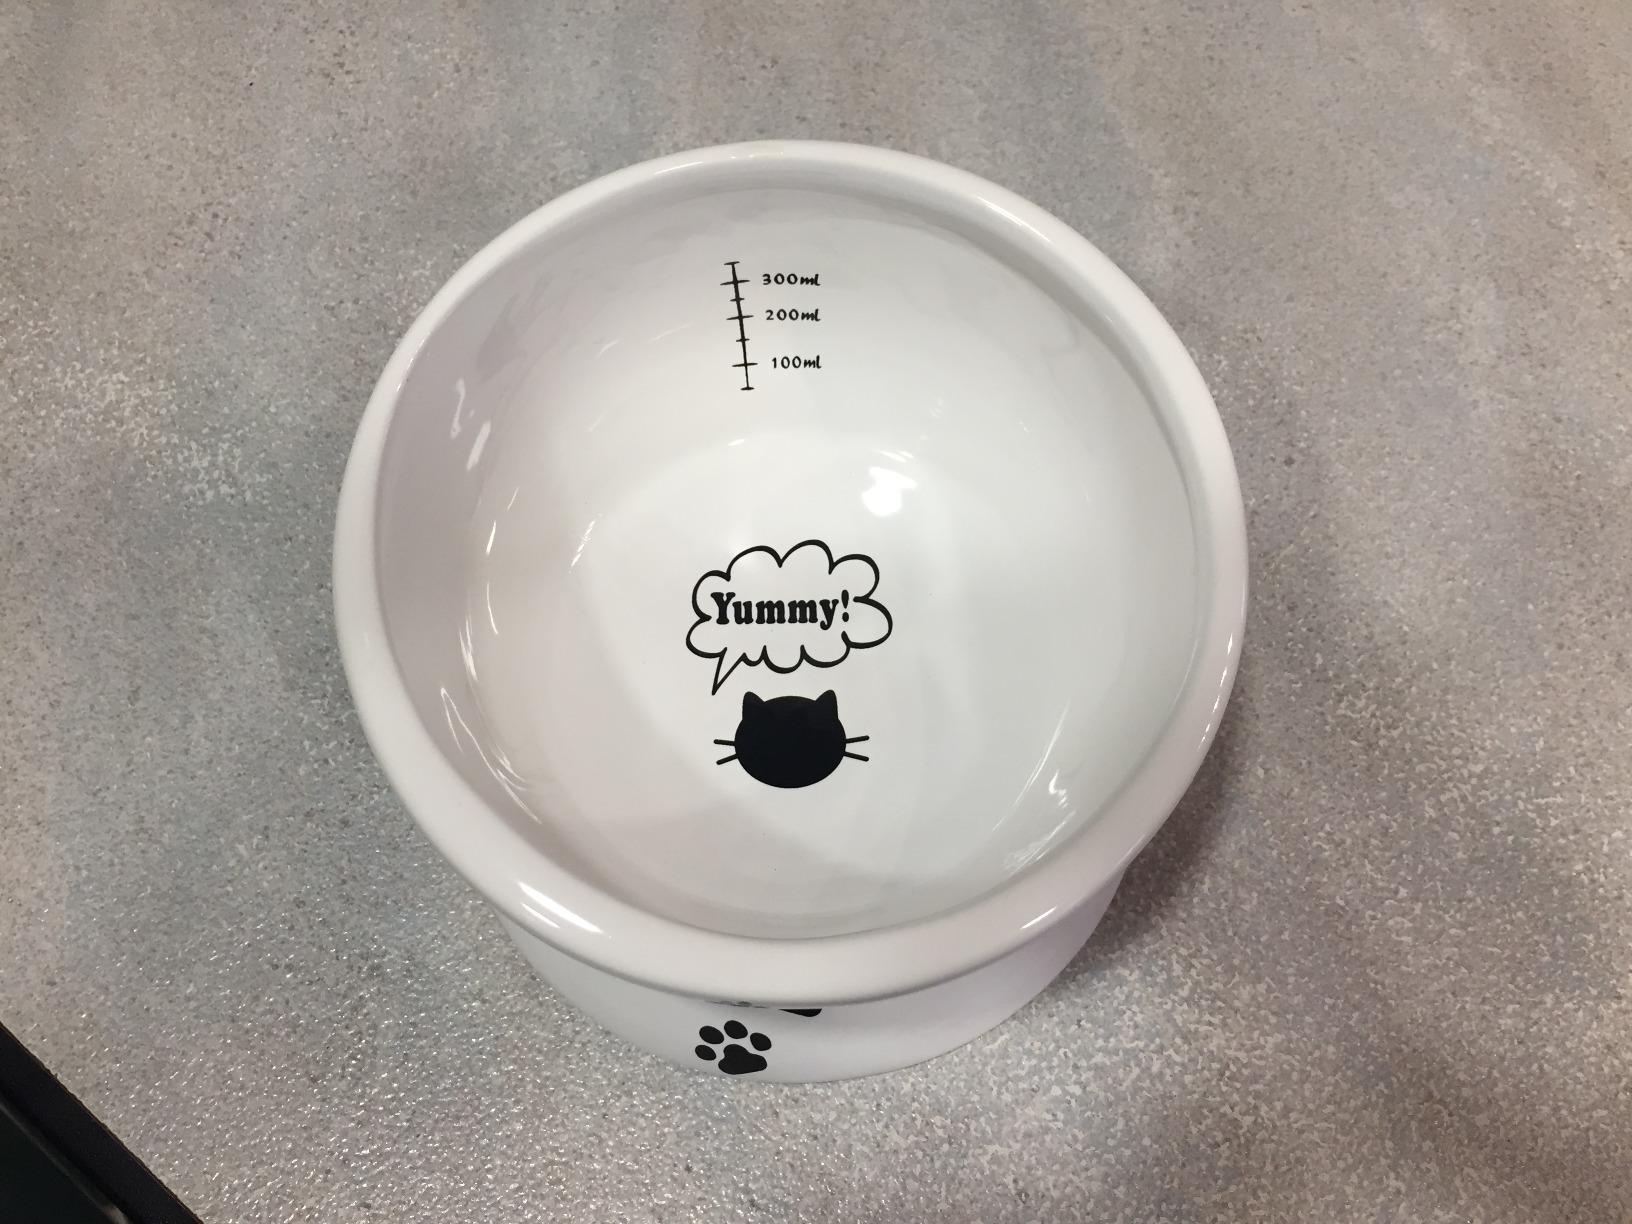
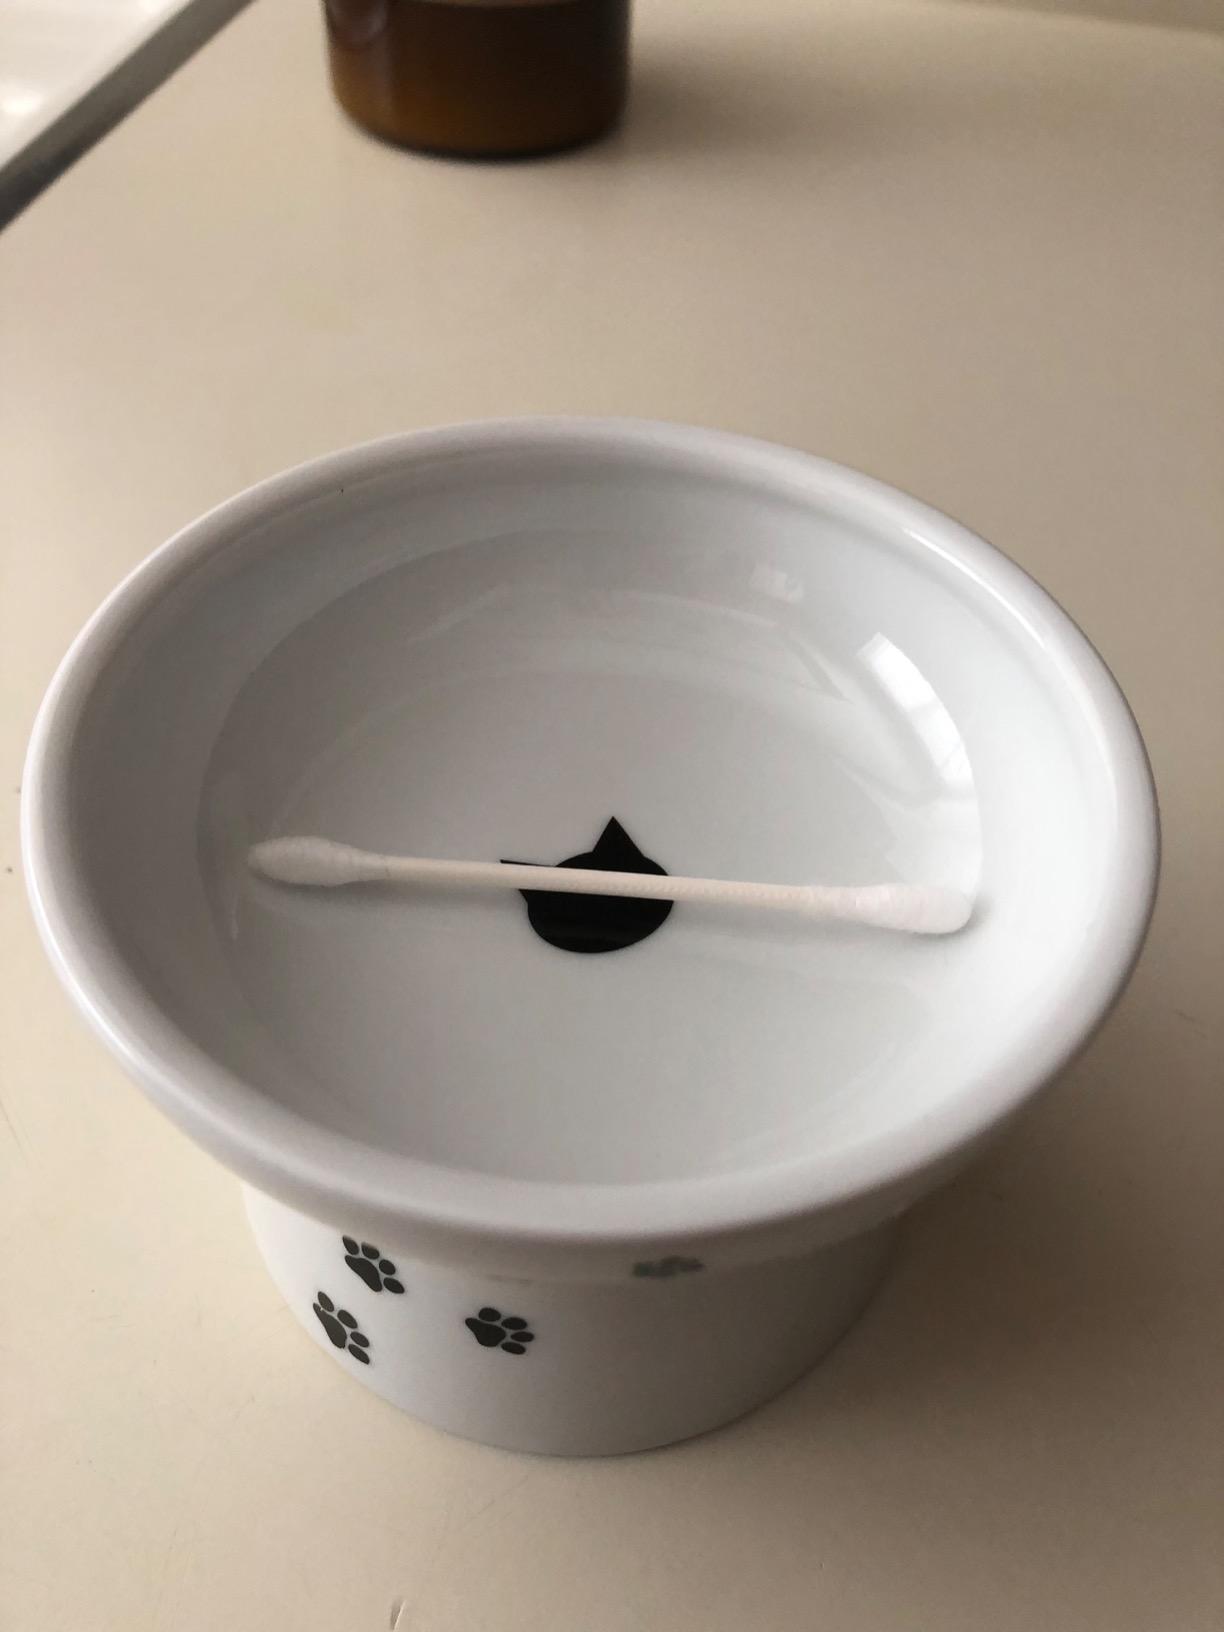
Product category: items_bowl
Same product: no